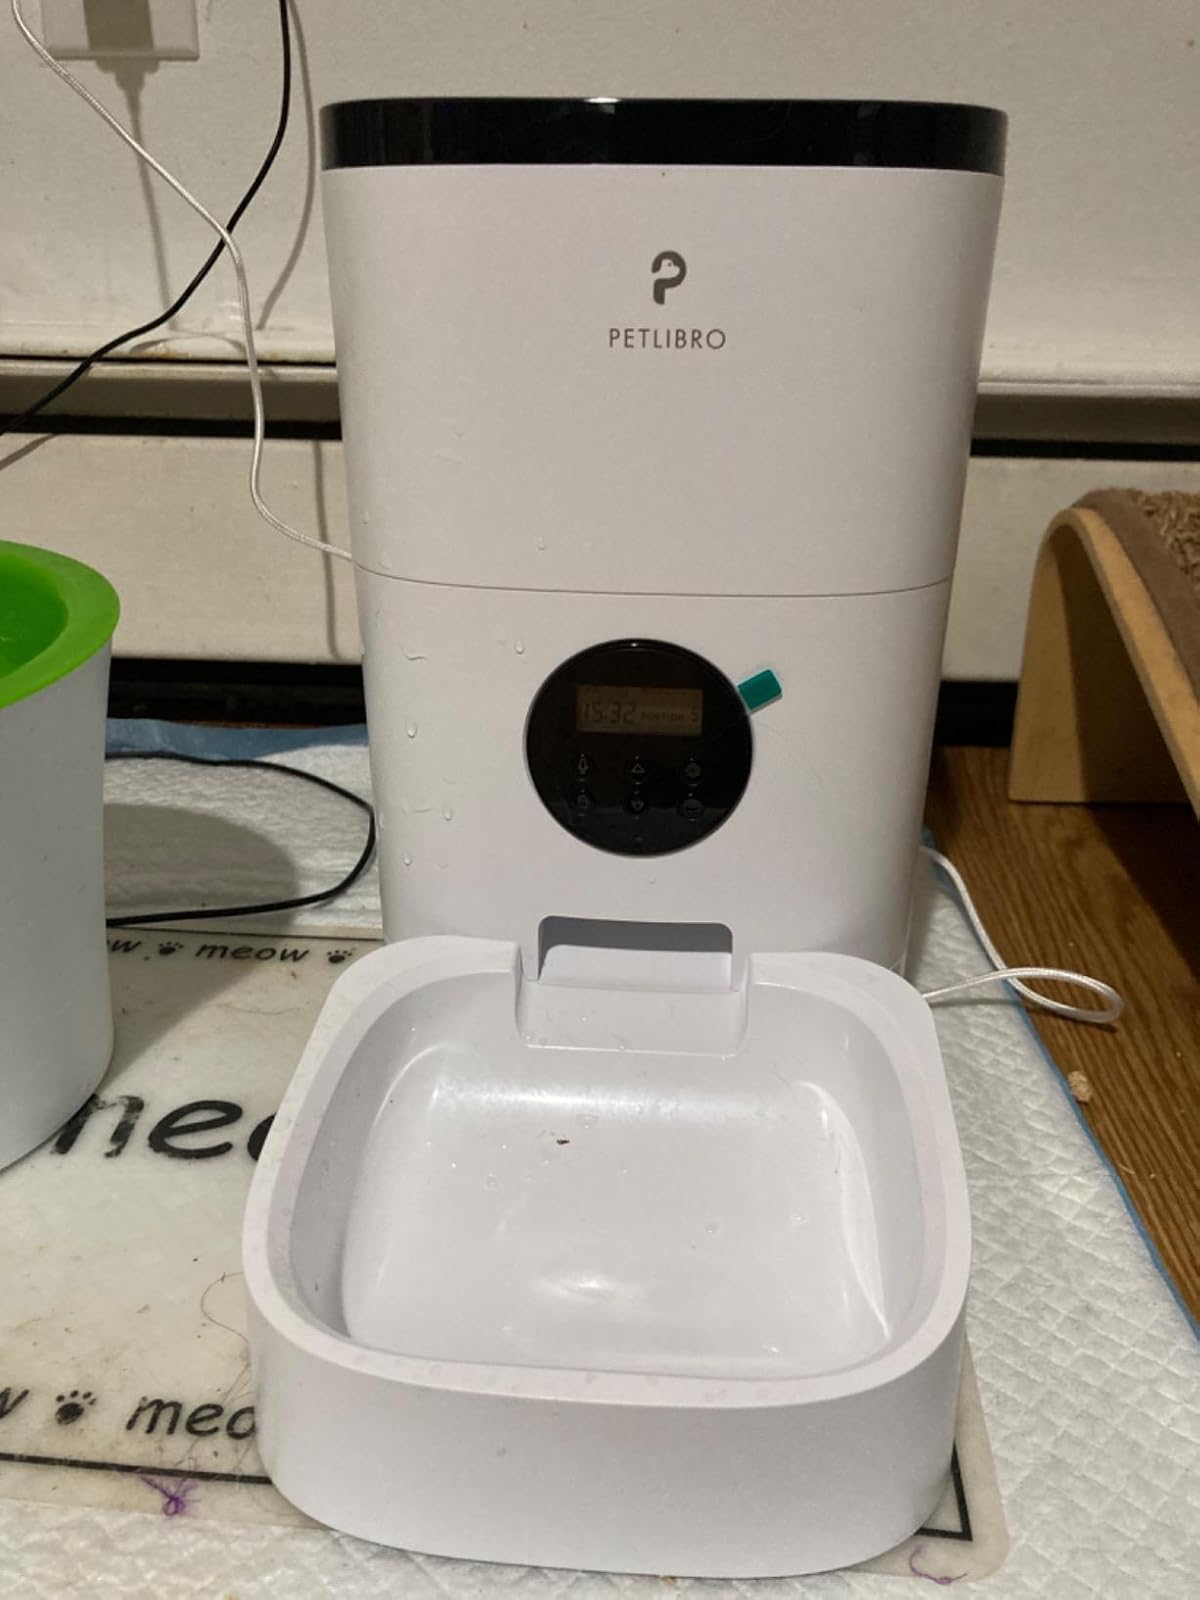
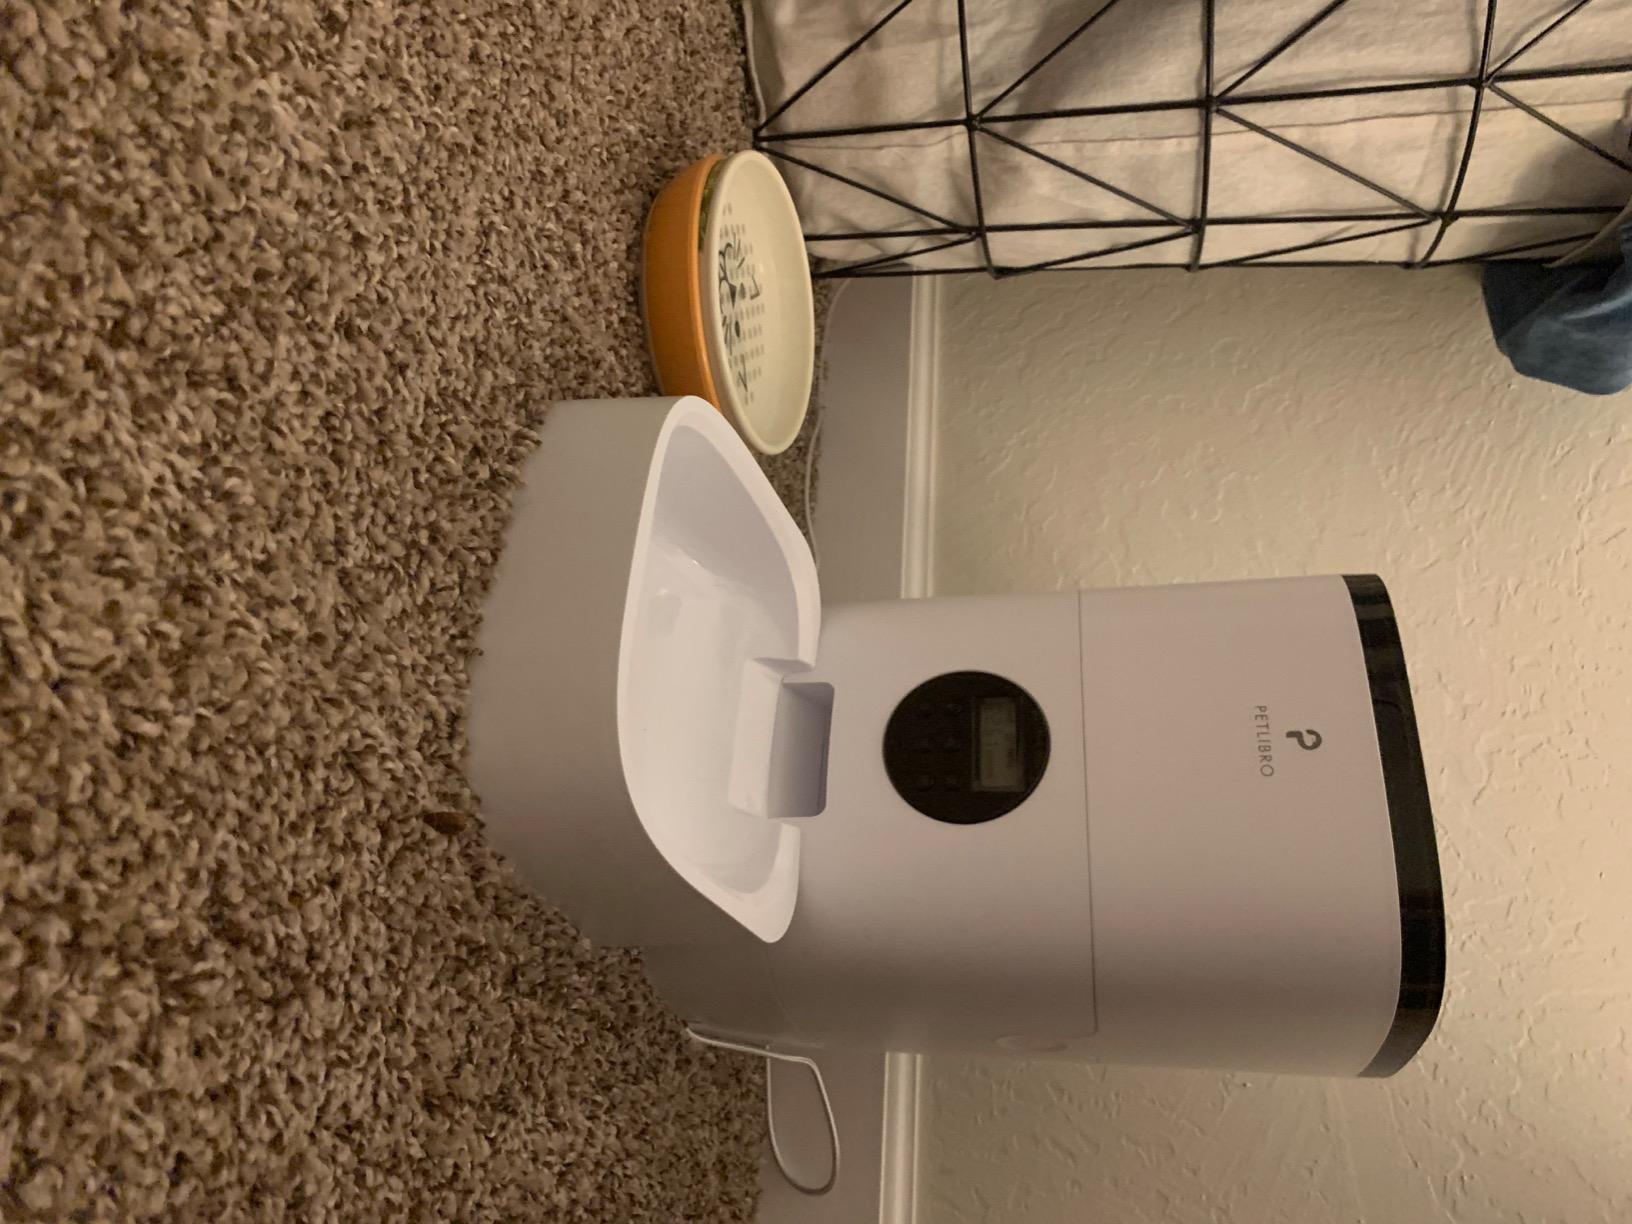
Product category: items_feeder
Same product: yes